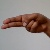
The image shows a hand gesture representing the letter 'H' in Indian Sign Language.